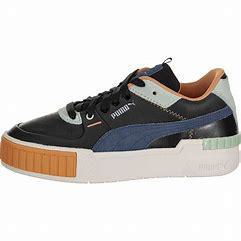
Brand: Puma
Model: Cali Sport